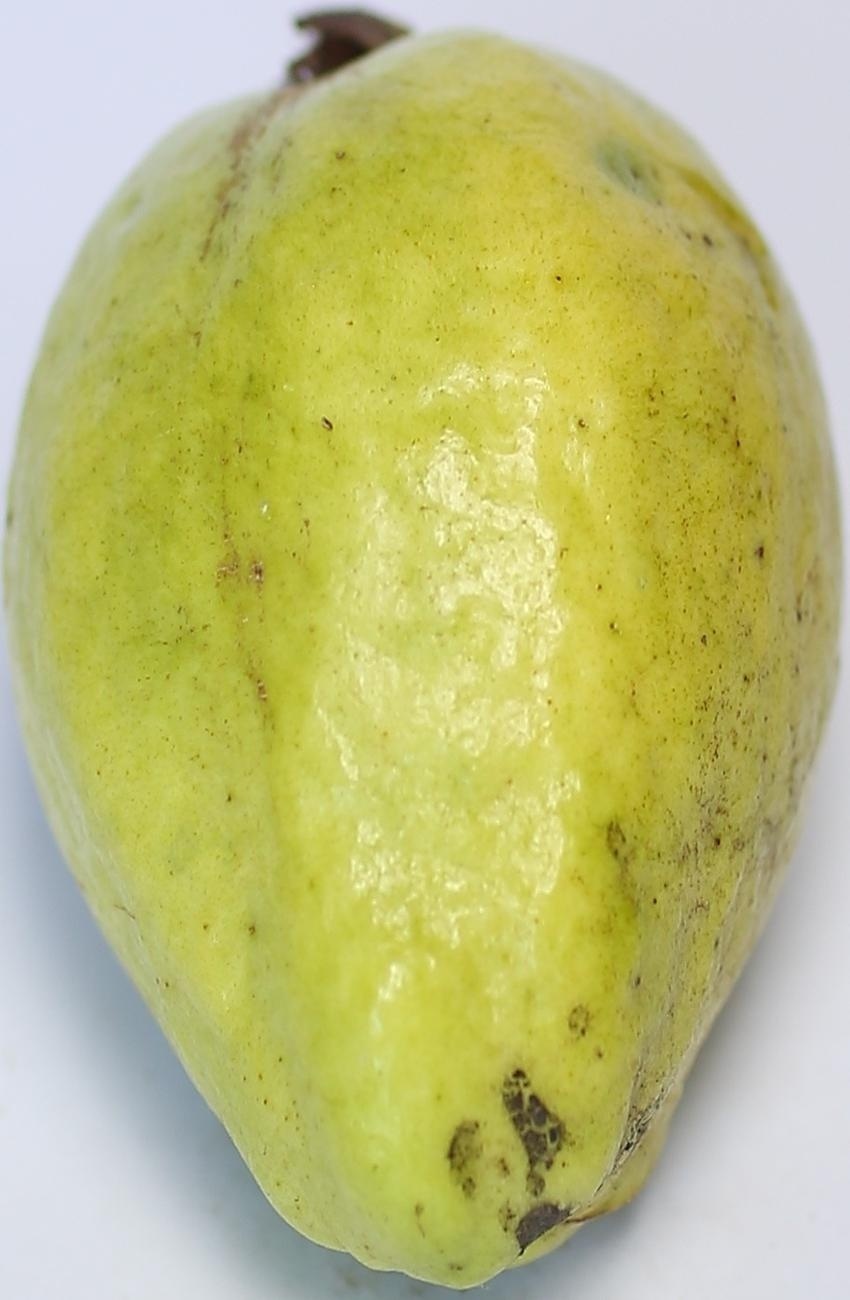
Maturity: mature-green
Variety: thadhrami